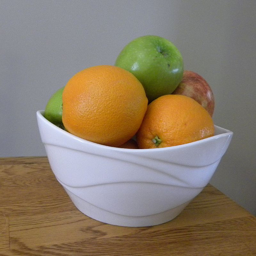
A white bowl filled with lots of fruit.
A white bowl set on a table and filled with fruit.
A ceramic bowl with apples and oranges in it.
a white bowl with some fruit in it on a table
A still life photograph of oranges and apples